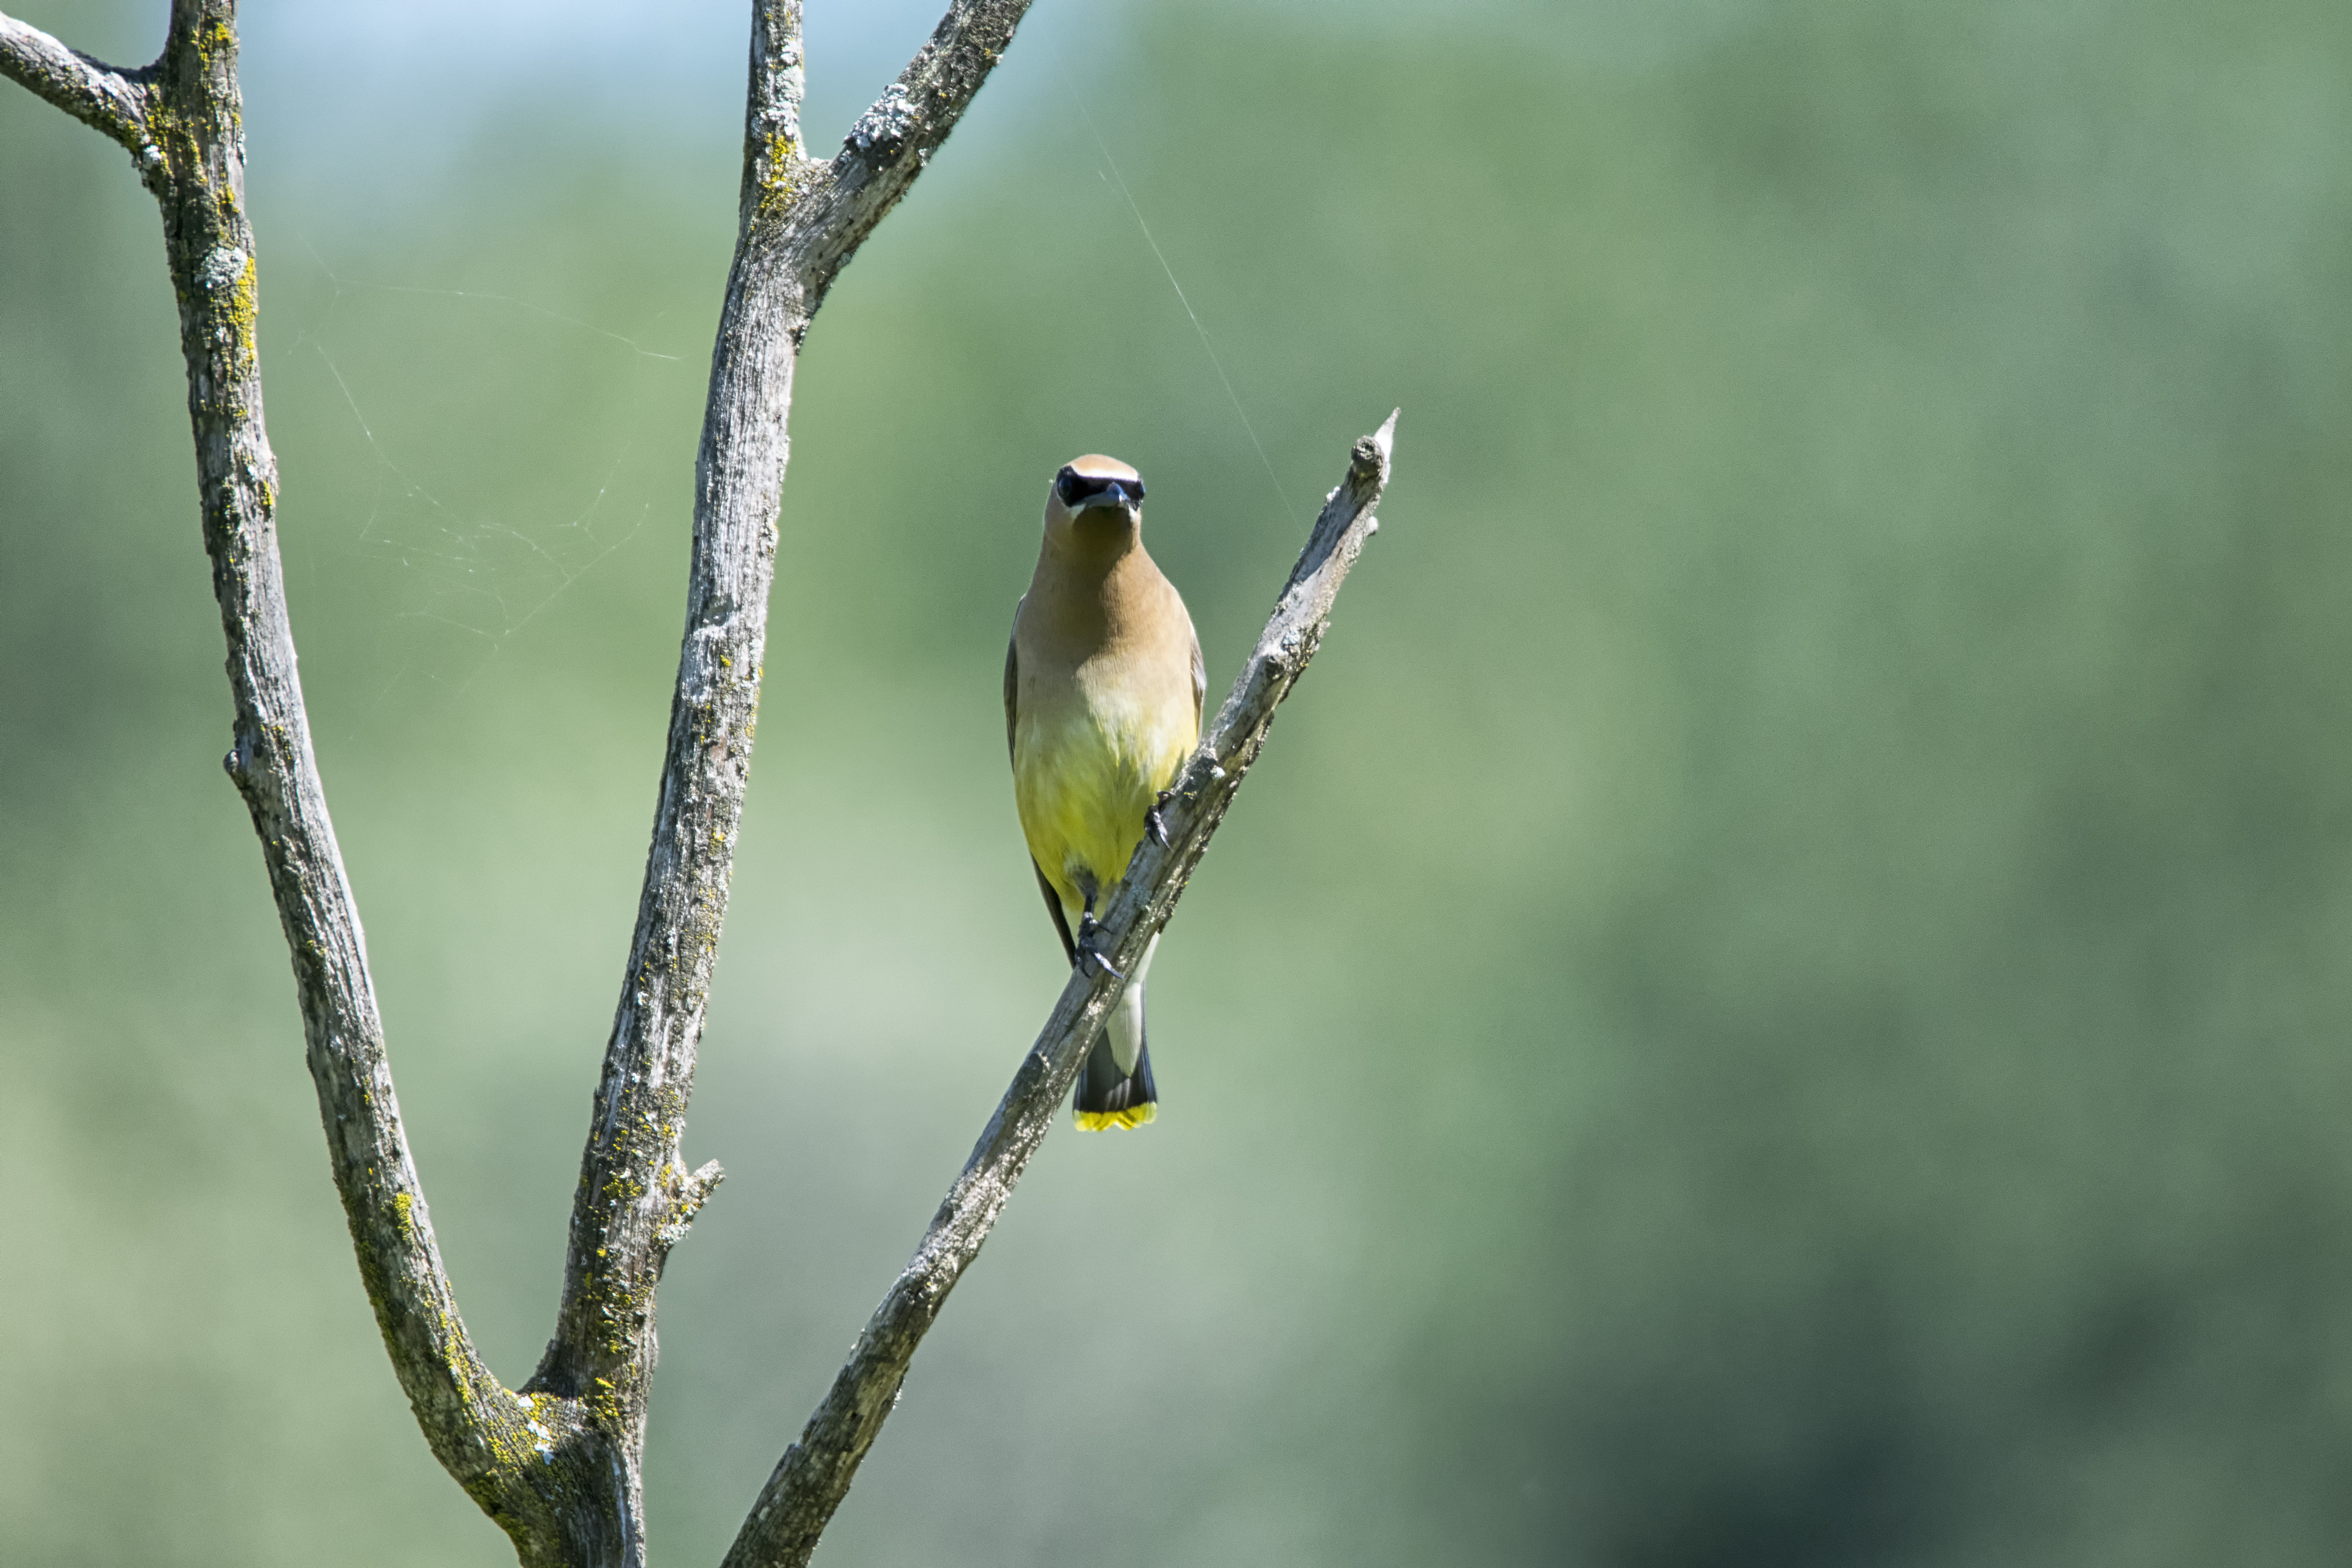
nature, branch, bird, wildlife, green, beak, fauna, close up, canada, vertebrate, quebec, finch, cedar, sherbrooke, oiseau, jaseur, waxwing, dam rique, old world flycatcher, perching bird